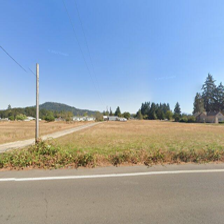
Label: streetView